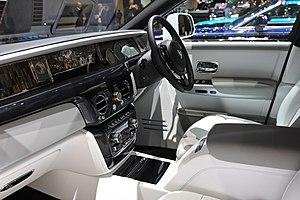
La Phantom VIII est une limousine fabriquée par le constructeur automobile britannique Rolls-Royce, filiale du groupe BMW. La première mondiale de cette voiture a lieu le 27 juillet 2017.